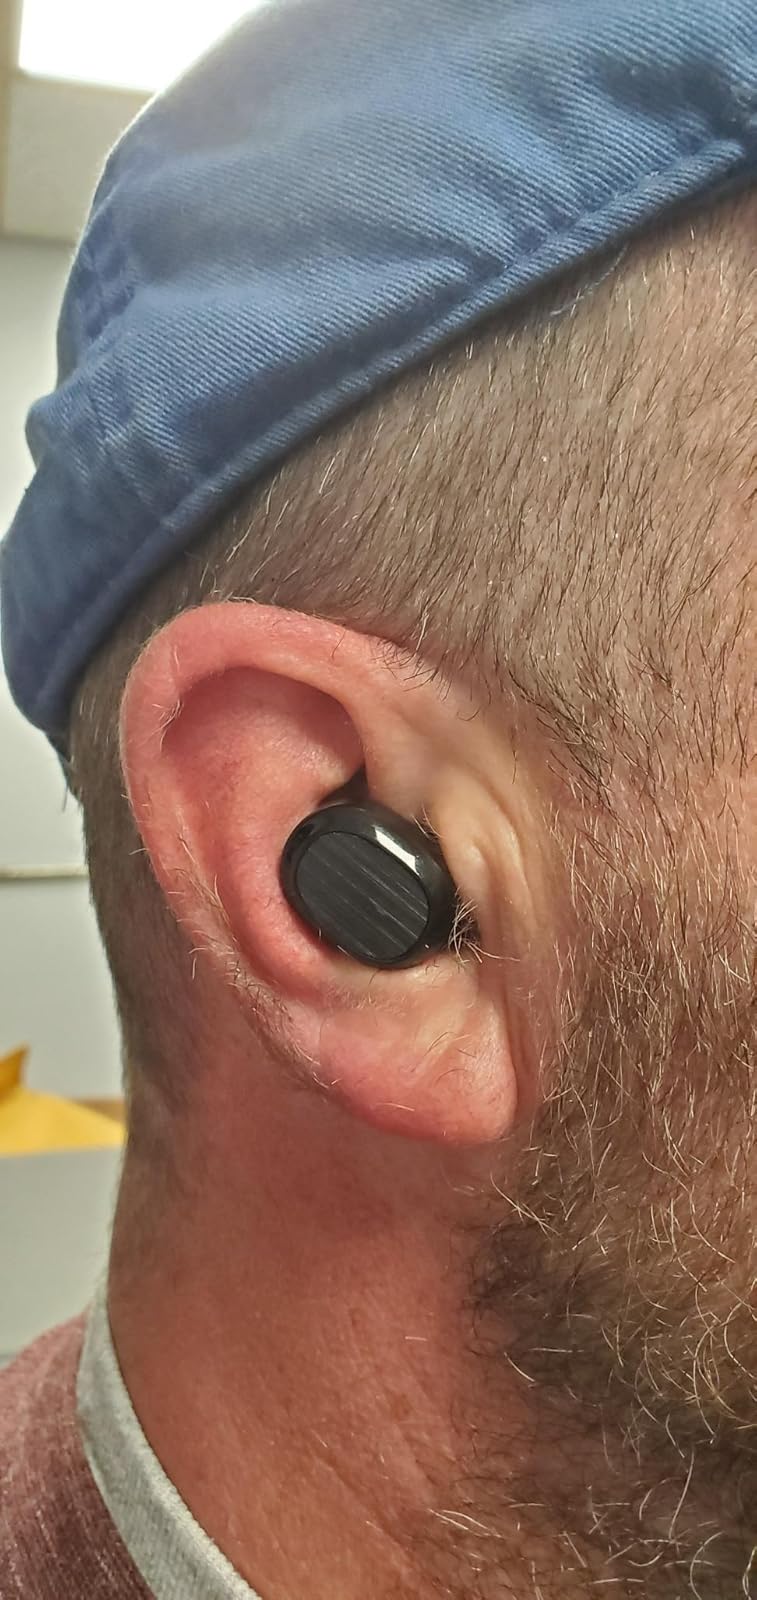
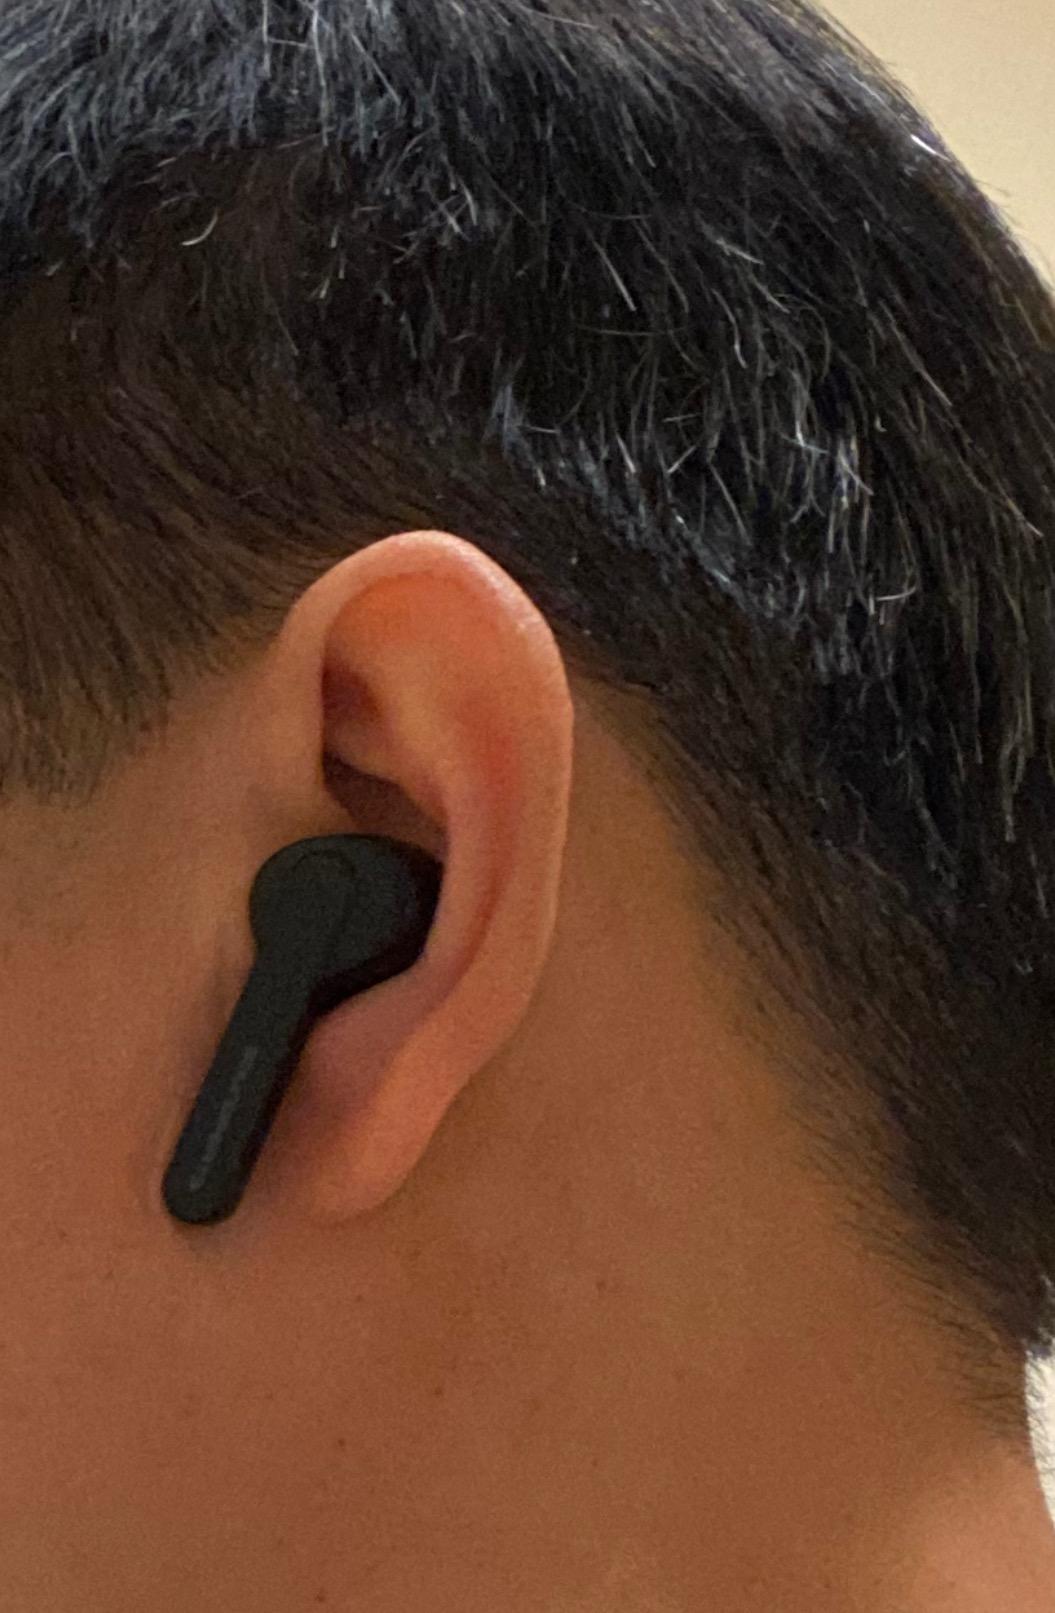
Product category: earbuds
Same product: no